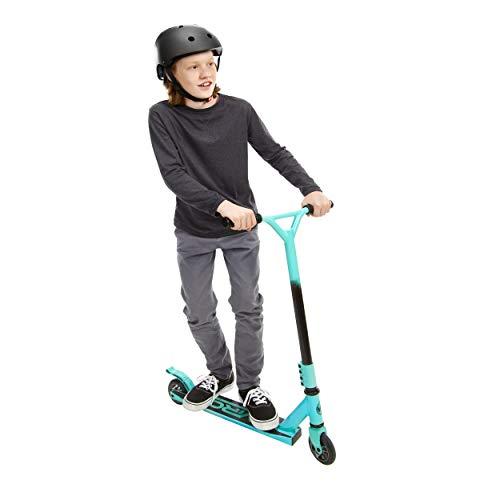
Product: VIRO Rides VR 230 Attitude Stunt Scooter (Teal)
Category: Sports & Outdoors | Outdoor Recreation | Skates, Skateboards & Scooters | Scooters & Equipment | Scooters | Kick Scooters
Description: Sturdy scooter for doing stunts.
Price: $50.79
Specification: ProductDimensions:4.4x26x18.5inches|ItemWeight:7.8pounds|ShippingWeight:7.8pounds|ASIN:B07Q2N5V6T|Itemmodelnumber:649356|Manufacturerrecommendedage:6-15years